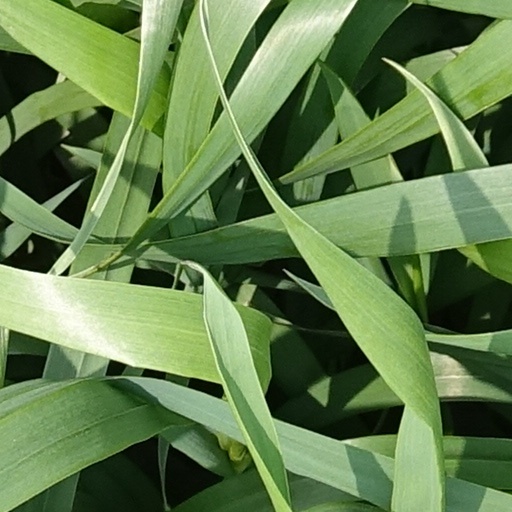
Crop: wheat